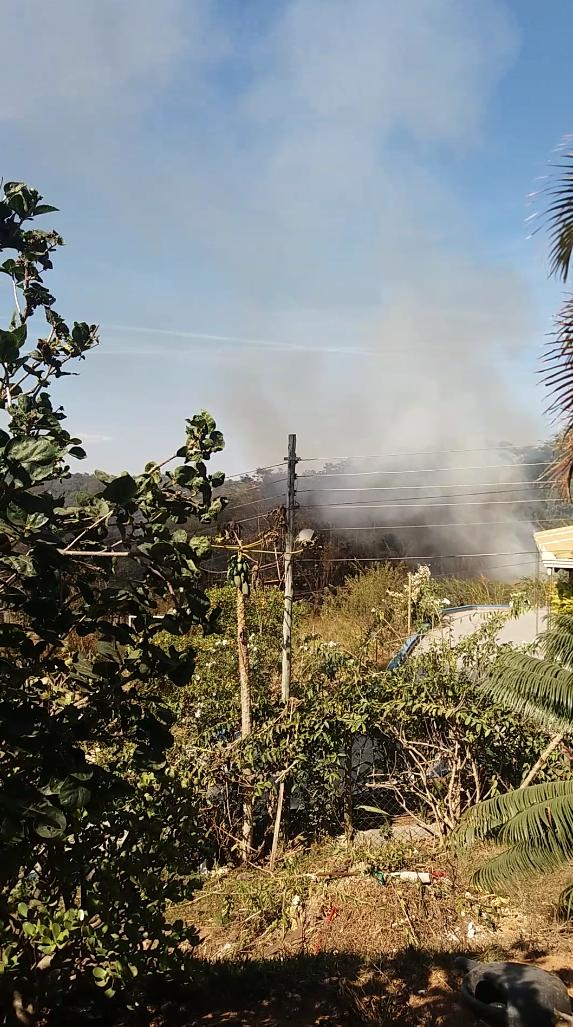
Fire: no
Smoke: yes